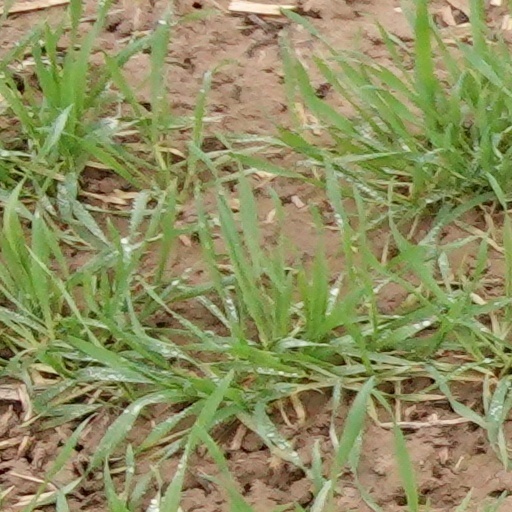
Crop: wheat